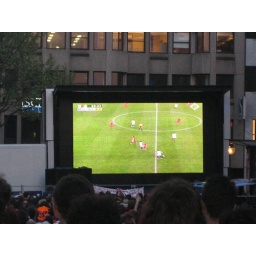
The huge screen in the market square in the center of Eindhoven... (the official party of the Sevilla fans)